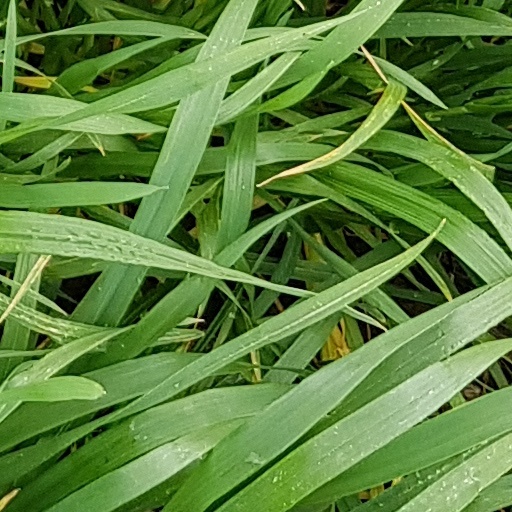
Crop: wheat